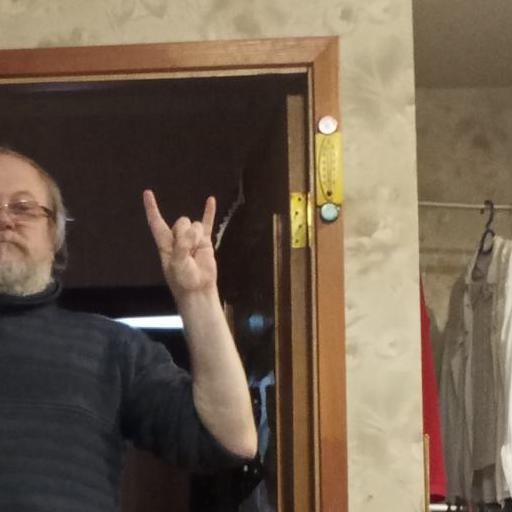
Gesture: rock